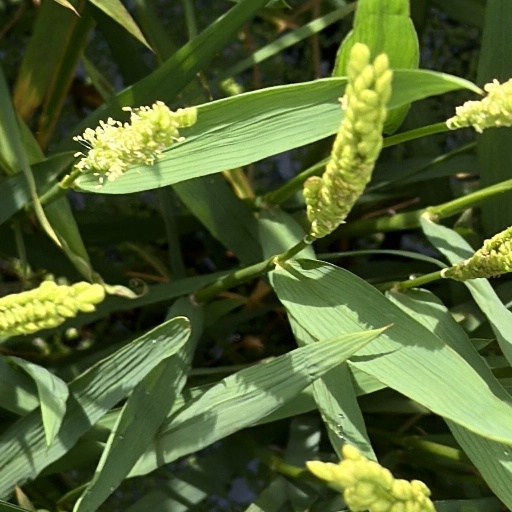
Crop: rice